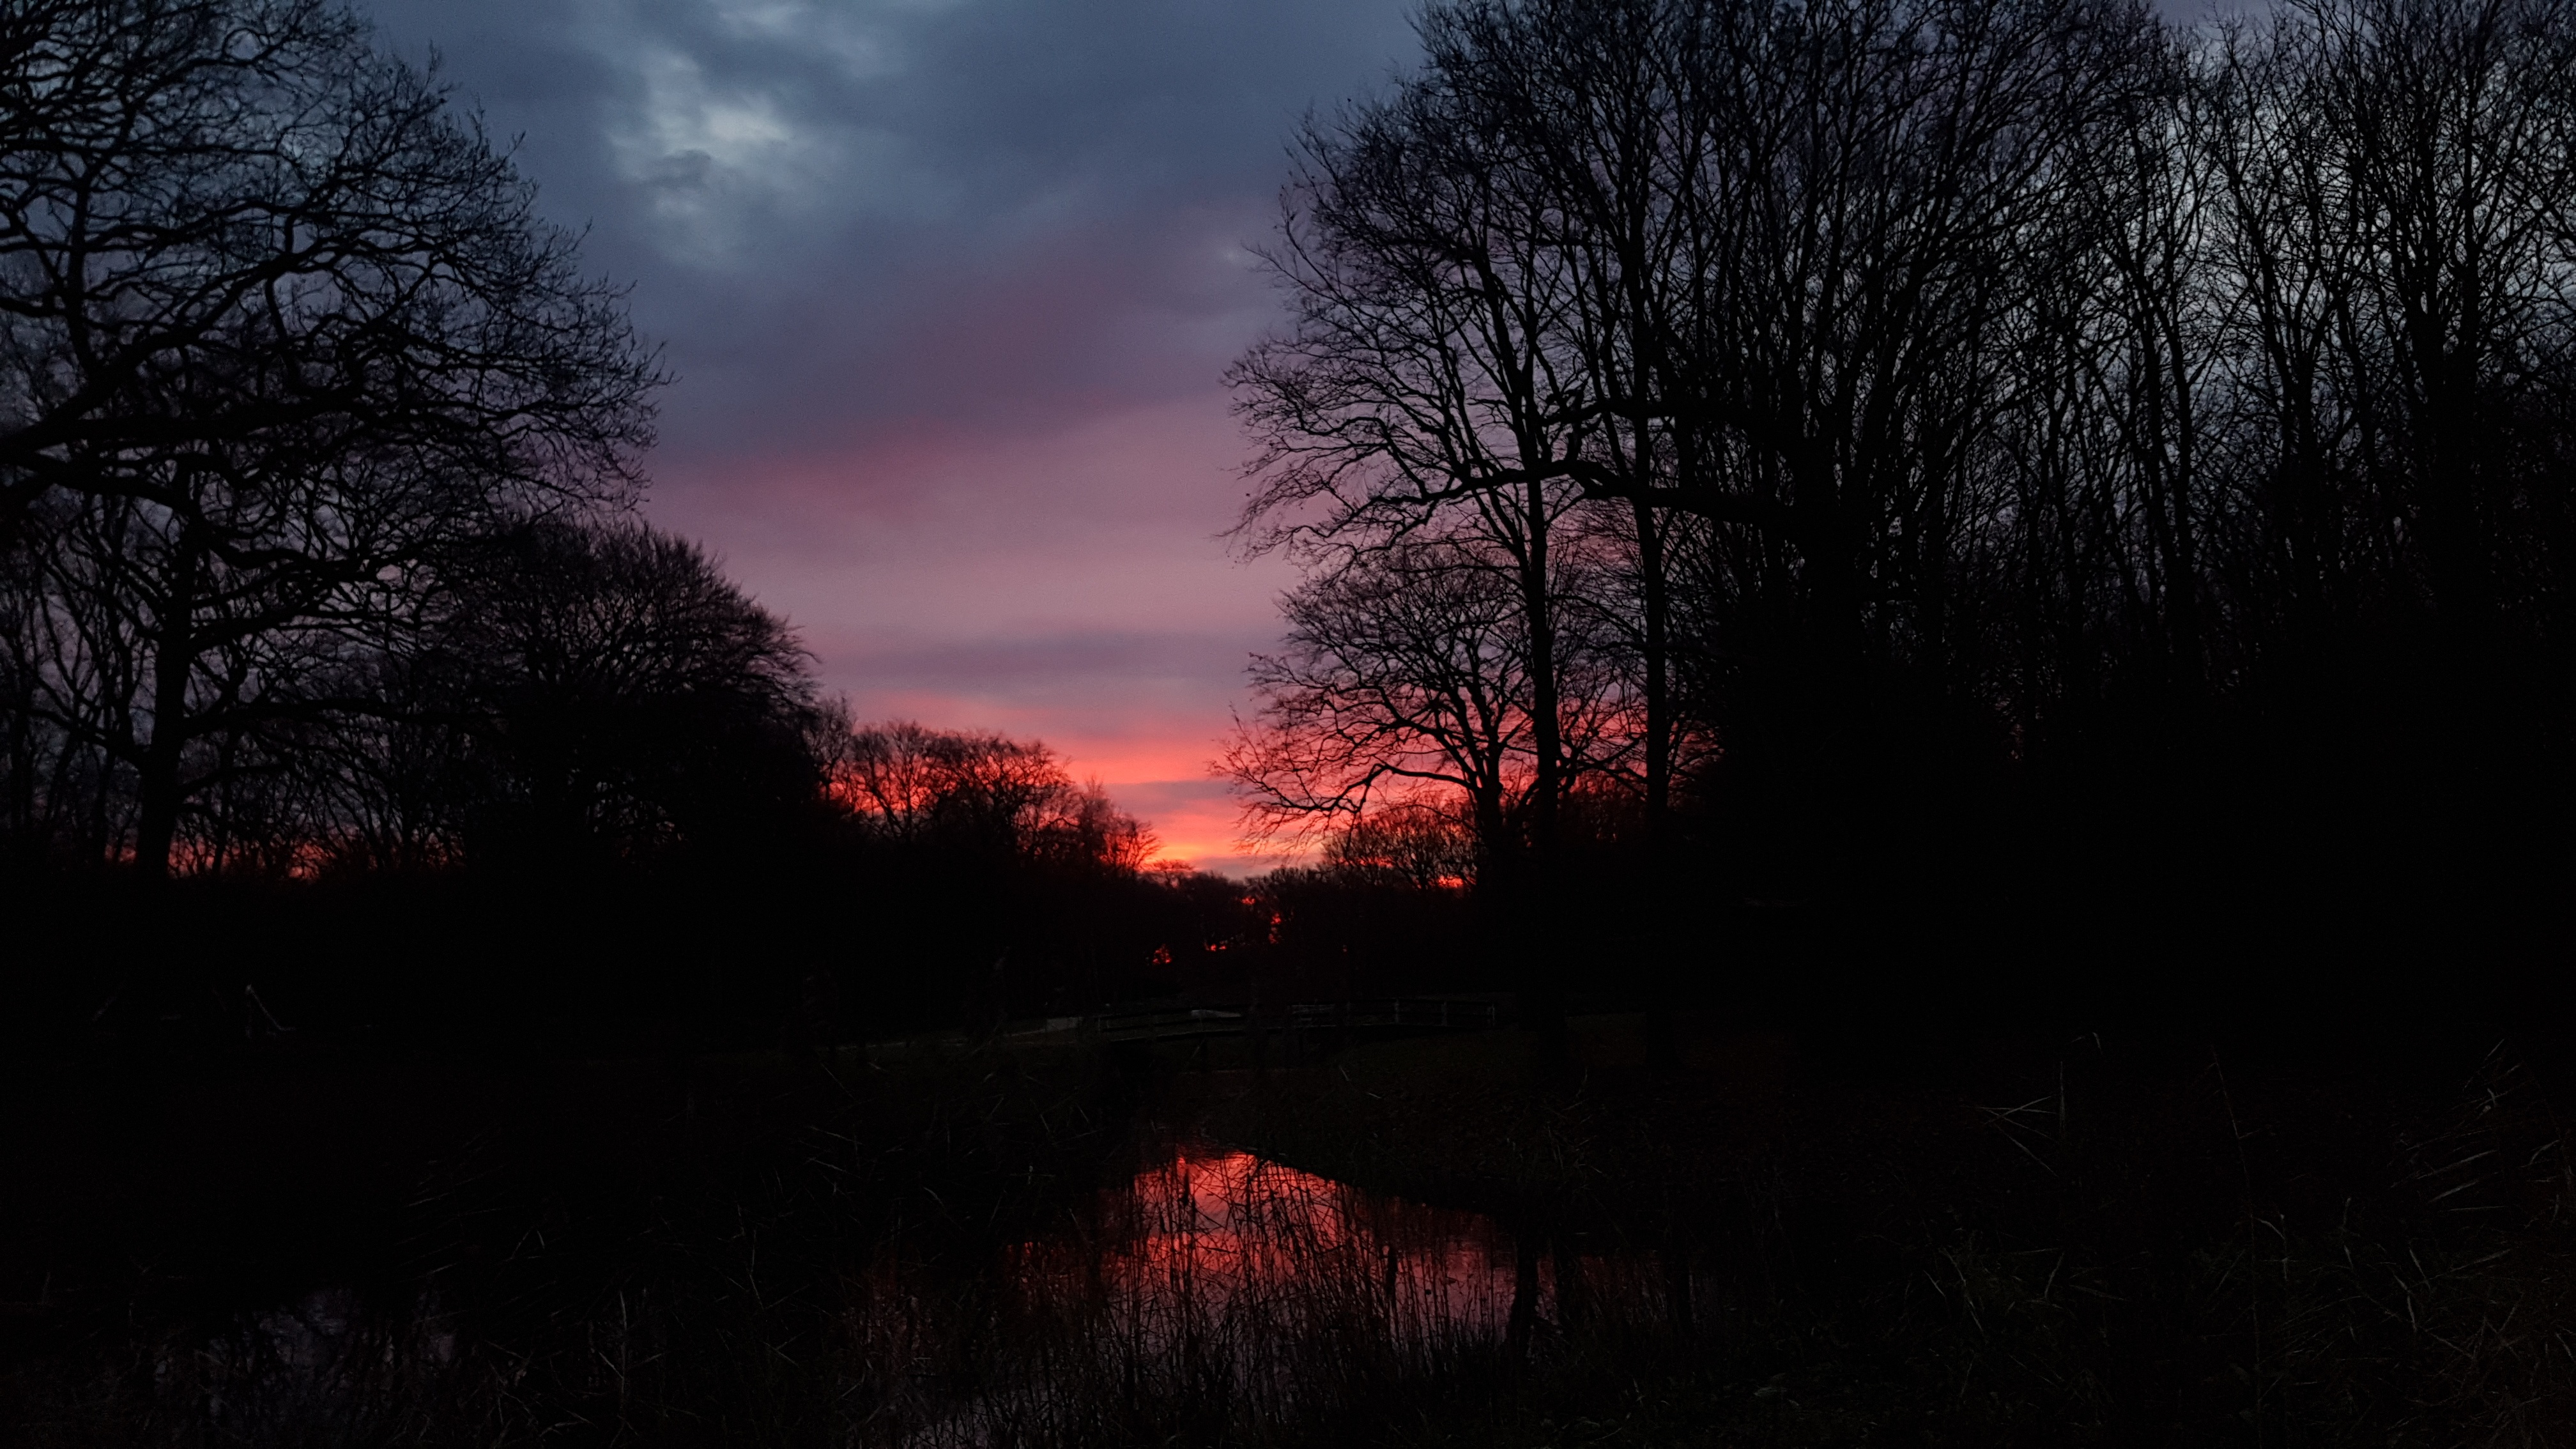
landscape, tree, water, nature, forest, branch, silhouette, winter, bird, light, structure, plant, sun, track, sunrise, sunset, road, night, sunlight, morning, rain, flower, petal, bloom, view, highway, alley, dawn, atmosphere, train, summer, dark, dusk, transport, evening, pattern, spring, green, reflection, mud, color, autumn, shadow, castle, contrast, darkness, colorful, garden, candle, christmas, tray, plants, blue sky, flowers, artichoke, dyed, sheet, trees, leaves, lights, netherlands, clouds, pigeon, colors, obstacles, mysterious, background, rails, houses, lost, commemorate, beauty, disaster, remember, nice, flashlight, accident, lily, bad, flowering, leave, grief, powerful, obstacle, error, coloured, thundercloud, outdoor life, detour, broken down, chalice, challenges, wrong, leed, blocked, jews, objectives, dead end, adversity, bloom time, atmospheric phenomenon, disruption, end point, wrong way, blut, got lost